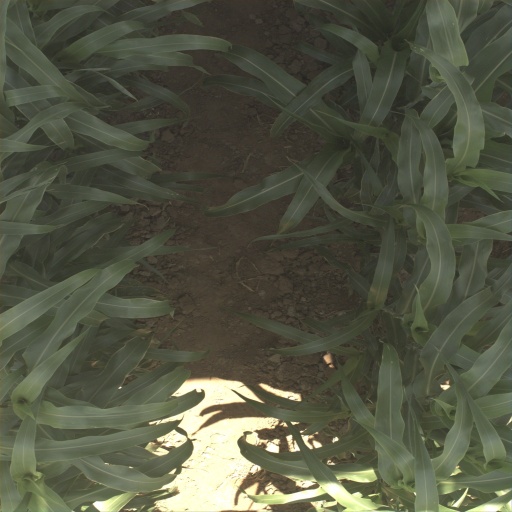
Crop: sorghum